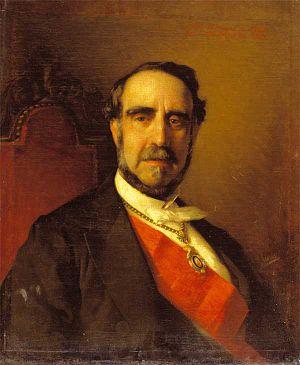
L'expulsion des congrégations de 1880 est un événement politique qui se déroule en France, durant la Troisième République, et qui consiste en la dispersion des congrégations religieuses masculines non autorisées. Ces expulsions font suite à la signature, le 29 mars 1880, de deux décrets par le gouvernement de Charles de Freycinet, et plus précisément par Charles Lepère, ministre de l'Intérieur, et Jules Cazot, ministre de la Justice. Le premier prévoit la suppression de la Compagnie de Jésus sur le territoire français, et le second met en demeure les autres congrégations non autorisées de demander une autorisation légale sous peine de subir le même sort que les Jésuites.